Cometeer Coffee

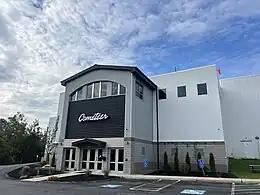
The headquarters of Cometeer coffee company in Gloucester, Massachusetts.

The company's primary product is single-serve flash-frozen coffee capsules, but it also offers a subscription service that delivers frozen capsules to customers regularly.